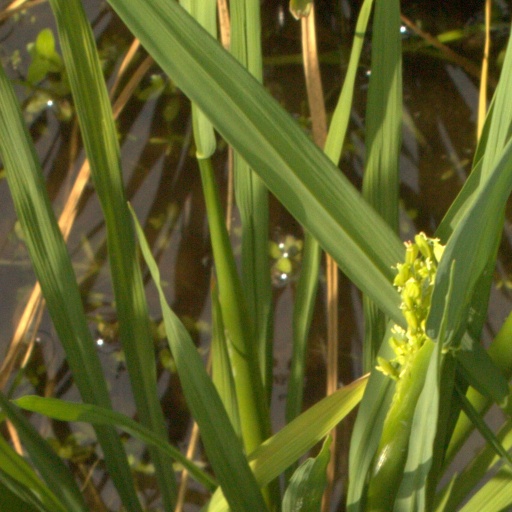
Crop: rice